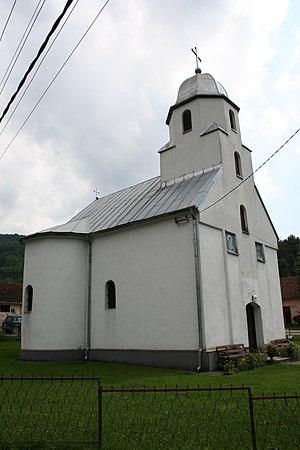
Donja Trešnjica est un village de Serbie situé dans la municipalité de Mali Zvornik, district de Mačva. Au recensement de 2011, il comptait 588 habitants.